2017 in India

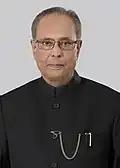
Dr. Pranab Mukherjee, 13th President of India.

President of India: Pranab Mukherjee (until July 24), Ram Nath Kovind (since July 25)